Vhong Navarro

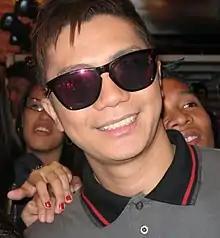
Navarro in 2011

Ferdinand Hipolito "Vhong" Navarro (born January 4, 1977), is a Filipino comedian, actor, dancer, recording artist, and television host. He is known for his comedic performances in films such as "Mr. Suave" (2003), "Gagamboy" (2004), and "Agent X44" (2007). Navarro is a regular host on ABS-CBN's noontime variety show "It's Showtime" (2009–present) and was previously a member of the dance group Streetboys, alongside fellow host Jhong Hilario.